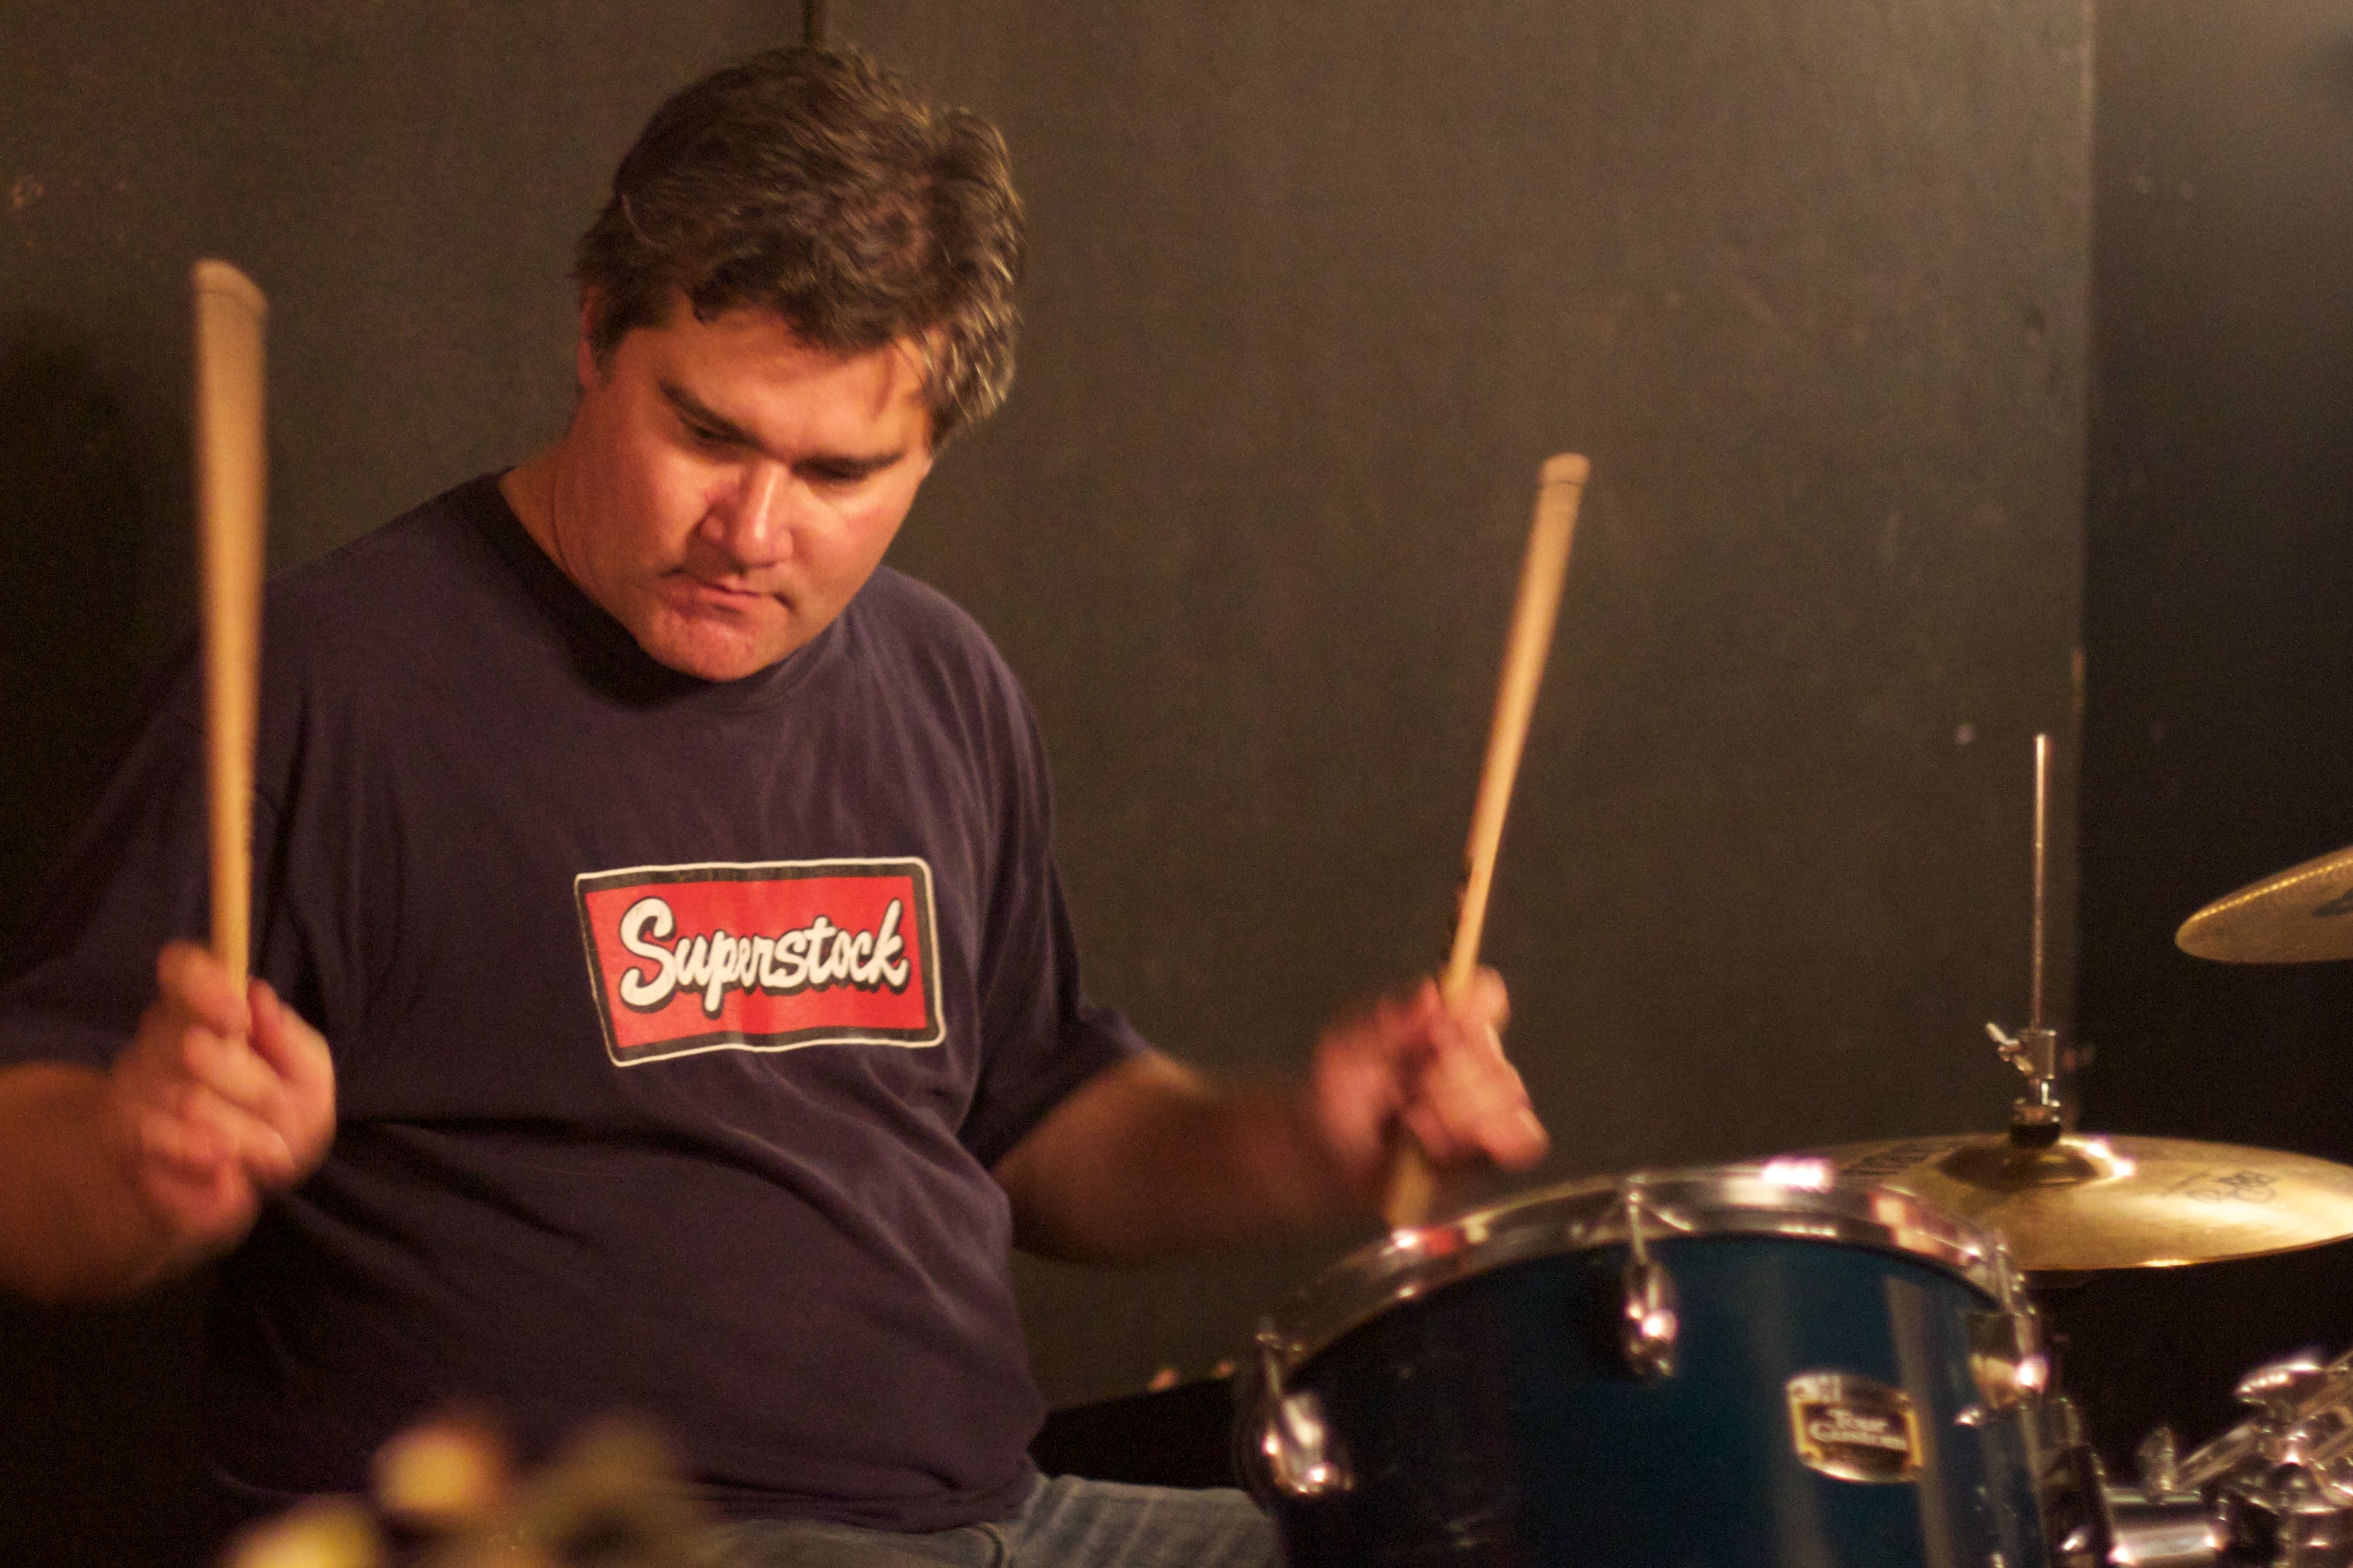
music, guitar, musician, drum, musical instrument, percussion, performance, guitarist, drums, drummer, skin head percussion instrument